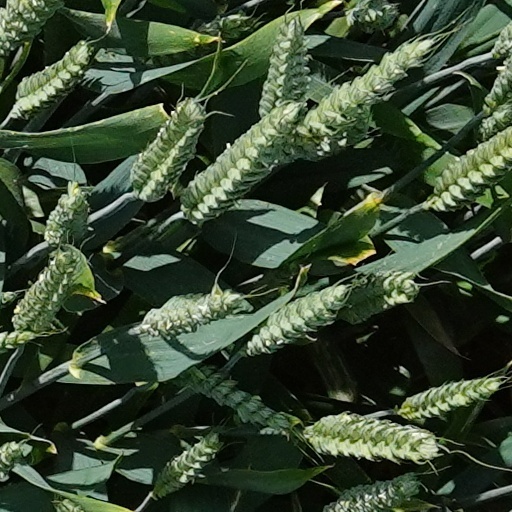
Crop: wheat